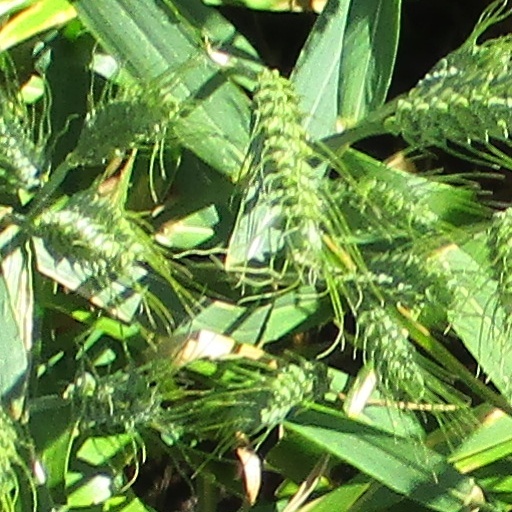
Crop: wheat